109th Airlift Wing

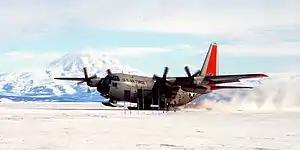
109th AW LC-130H landing at McMurdo Station, Antarctica

The 109th was not mobilized during the 1990 Gulf Crisis, however 109 AW members were called to duty in support of Operation Desert Shield/Operation Desert Storm. In March 1992, with the end of the Cold War, the 109th adopted the Air Force Objective Organization plan, and the unit was re-designated as the 109th Airlift Group. On 1 October 1995, in accordance with the Air Force "One Base - One Wing" policy, the 109th Airlift Wing was established and the 139th Airlift Squadron was assigned to the new 109th Operations Group. In September 1994, elements of the 139th Aeromedical Evacuation Squadron deployed to Rwanda as part of Operation Support Hope.